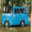
Label: pickup_truck